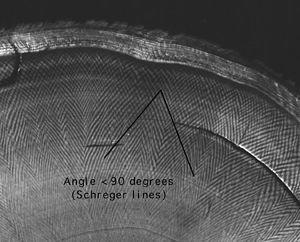
Les lignes de Schreger sont des artefacts visuels visibles dans les coupes transversales d'ivoire. Les lignes de Schreger peuvent être divisées en deux catégories. Les lignes facilement visibles à l’œil nu sont les lignes externes. Les lignes plus difficilement perceptibles autour du nerf de la défense sont les lignes internes. Les intersections des lignes de Schreger forment des angles, qui apparaissent sous deux formes : des angles concaves et des angles convexes. Les angles concaves ont des côtés légèrement concaves et ouverts vers la partie interne de la défense. Les angles convexes ont des côtés ouverts vers la partie externes de la défense. Les angles de Schreger externes concaves comme convexes, sont aigus chez les proboscidea éteints, et obtus chez les proboscidea existant.